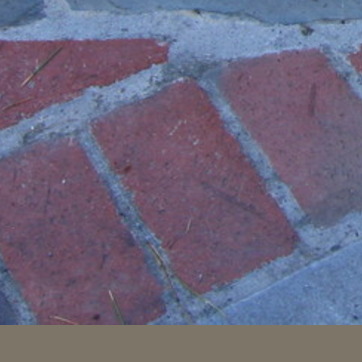
Material: brick